53rd Weather Reconnaissance Squadron

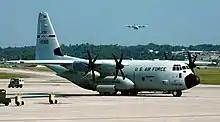
WC-130J Hercules on the ramp at Dobbins ARB, Georgia, with another landing behind it, during reployment for Hurricane Katrina.

The 53rd Weather Reconnaissance Squadron, using the call signs "Teal 70" to "Teal 79", flies missions into hurricanes and weather systems for research purposes and observation. Although satellite data has revolutionized weather forecasters' ability to detect early signs of tropical cyclones before they form, there are still many important tasks for which this information is not suitable. Satellites cannot determine the interior barometric pressure of a hurricane, nor provide accurate wind speed information. These data are needed to accurately predict hurricane development and movement. Because satellites cannot collect the data and ships are too slow and vulnerable, the only viable way to collect this information is with aircraft. Meteorological parameters measured, in order of priority, are: